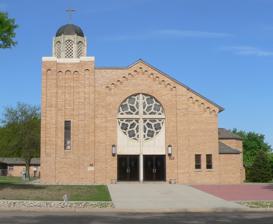
Building: St. Rose of Lima Catholic Church and School Complex
Country: United States of America
Year built: 1953
Historic church in Nebraska, United States United States historic place St. Rose of Lima Catholic Church and School Complex U.S. National Register of Historic Places Show map of Nebraska Show map of the United States Location 1302-1316 W. 5th St., Crofton, Nebraska Coordinates 42°43′45″N 97°30′03″W / 42.72922°N 97.50085°W / 42.72922; -97.50085 Architect William L. Steele , et al. Architectural style Renaissance Revival NRHP reference No. 11000106 Added to NRHP March 21, 2011 The St. Rose of Lima Catholic Church and School Complex in Crofton in Knox County, Nebraska was listed on the National Register of Historic Places in 2011. The parish of St. Rose of Lima in Crofton was founded in 1906.  Its first building, a frame 88-by-36-foot (27 m × 11 m) structure, was built in 1907 and dedicated January 29, 1908. The current church building, built of tan buff brick, was built during 1952–53. Architect William L. Steele , who died in 1949, may be associated with design of the 1953 building, because he is listed in the National Register database coverage for the property, but the registration document is not available online and there is no mention of him in the parish's own history, which credits architect Loftus instead for the 1953 building.  General appearance of the 1953 church might be similar to Steele's works, however. References